Israel at the 2016 Summer Olympics

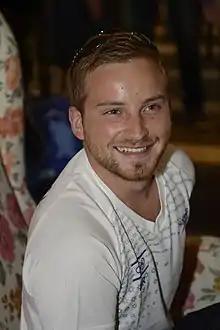
Sergey Rikhter, an Israeli sharpshooter

Sergey Richter qualified to compete in the event by winning a medal in the 2015 European Games. This was Richter's second Olympics. He placed 9th at the London Olympics, missing the finals by one place. In regards to qualifying for Rio, Richter said "the pressure ahead of Baku was unbearable and it took me a few seconds to regain my composure in the final once I realized I clinched my place in the Olympics." Richter scored 623.8 out of a possible 654.0 points during the qualification round of the 10 m air rifle. He would have needed a score of at least 625.5 to qualify for the finals. For the 50 m rifle prone, he scored 622.6 points. He required a score of at least 624.8 to qualify for the final round.